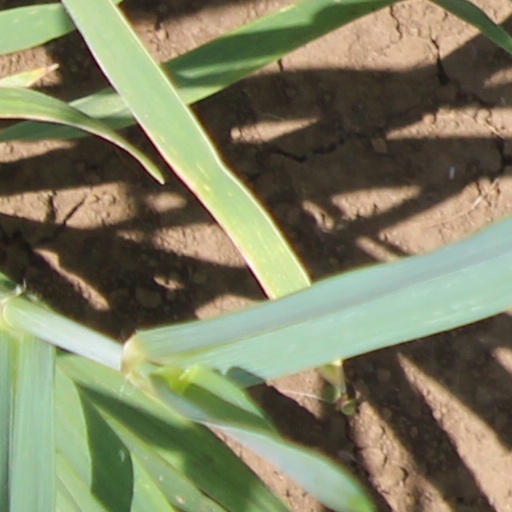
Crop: wheat